Carson Williams (baseball)

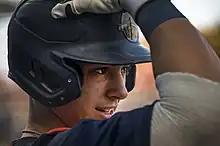
Williams with the Charleston RiverDogs in 2022

Carson Everett Williams (born June 25, 2003) is an American professional baseball shortstop in the Tampa Bay Rays organization.